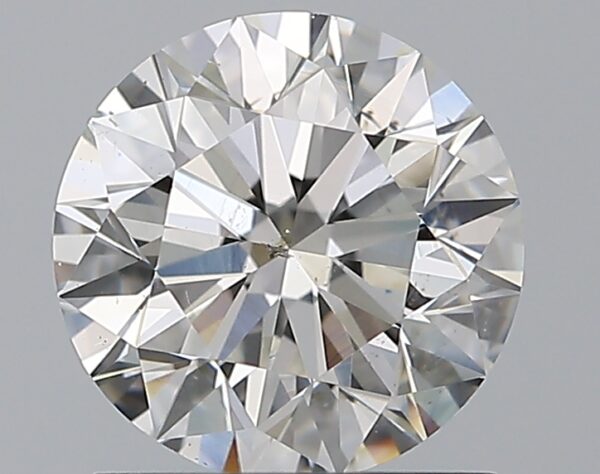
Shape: round
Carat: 1.23
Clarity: SI1
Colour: G
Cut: EX
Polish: EX
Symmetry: EX
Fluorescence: M
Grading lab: GIA
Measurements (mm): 6.78 x 6.83 x 4.27